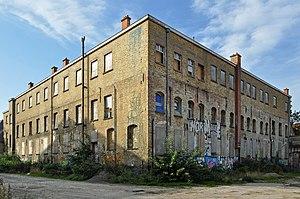
Bruges (Belgique), Hugo Losschaertstraat